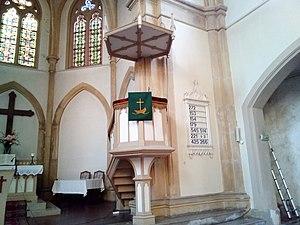
Chaire
Le temple protestant de Thionville est un lieu dédié au culte protestant, situé dans la rue Passage du Temple à Thionville en Moselle.